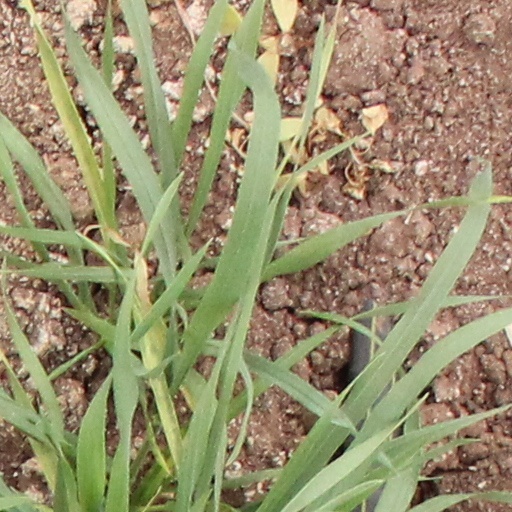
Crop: wheat